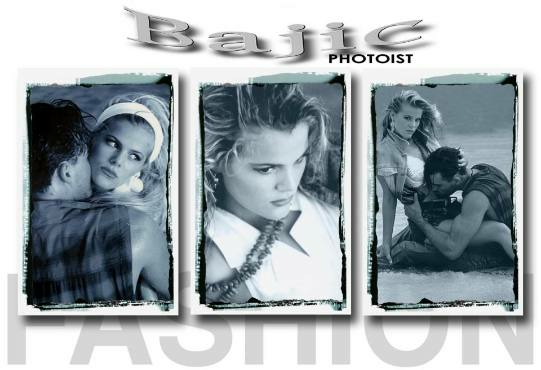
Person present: Yes